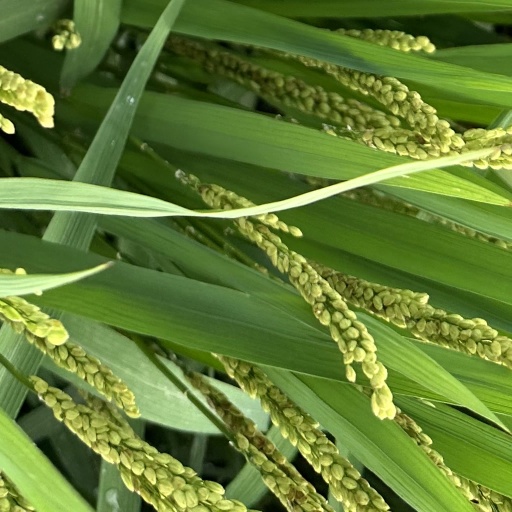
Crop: rice